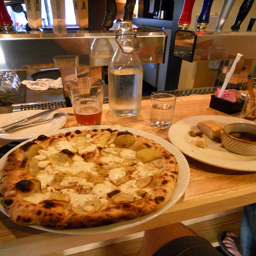
A pizza sitting on top of a plate on a wooden table.
a home made pizza sitting on a table top
The pizza is on a table next to glasses and a bottle of water.
Baked pizza on platter served on wooden table.
There is some food and glasses on the table.